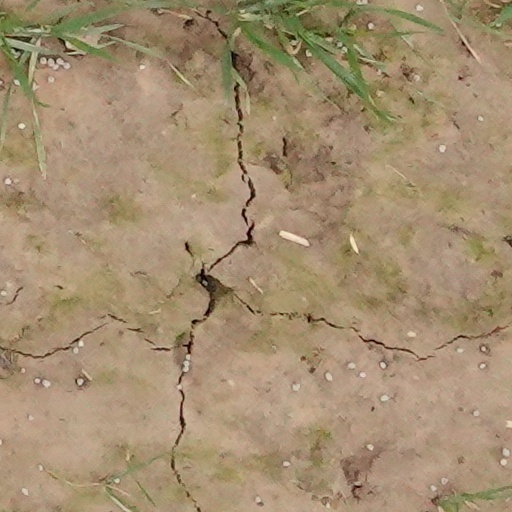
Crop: wheat